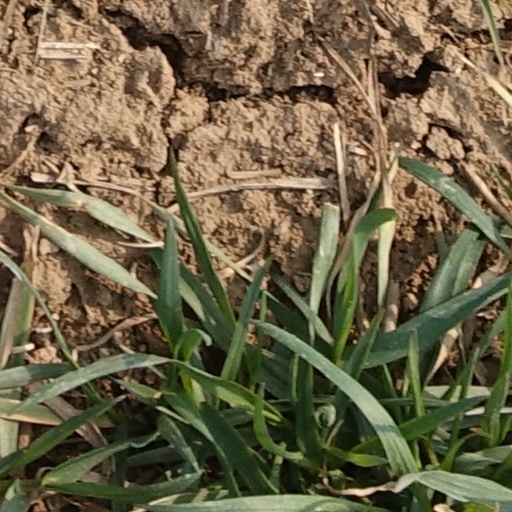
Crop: wheat